Rare sugar

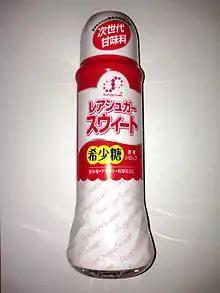
Japanese syrup that includes allulose, allose, and other rare sugars

A rare sugar is a sugar that occurs in limited quantities in nature. Rare sugars can be made using enzymes, choosing which enzymes to use if you know the substrate can be aided by the Izumoring-strategy.